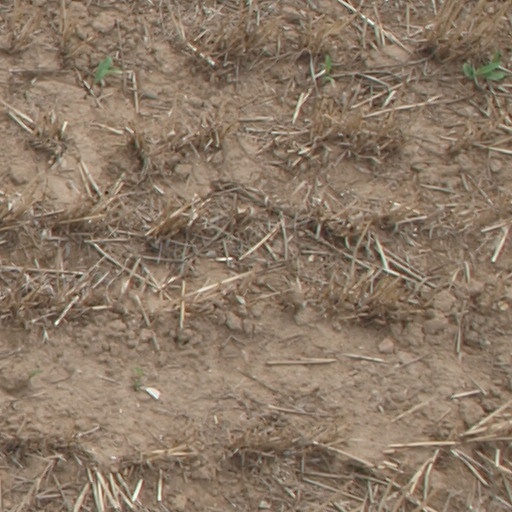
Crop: maize; corn